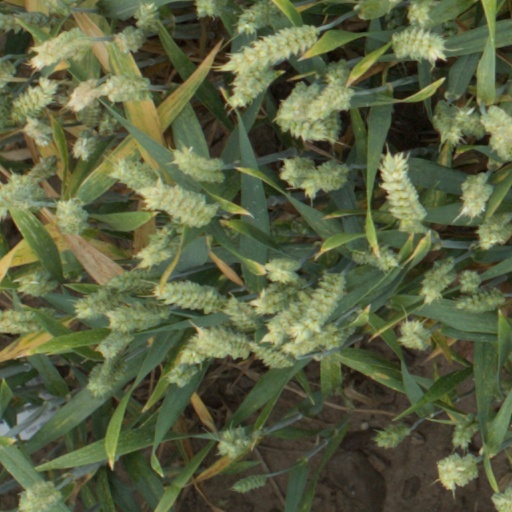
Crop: wheat